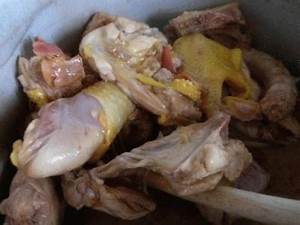
Label: gallina